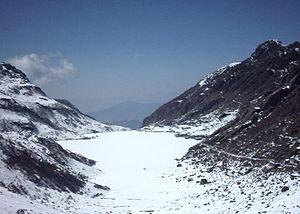
Le Lac Tsomgo, aussi connu sous les noms Lac Tsongmo ou Lac Changu, est un lac glaciaire situé dans le district du Sikkim oriental, dans l'État du Sikkim, en Inde, à environ 40 km de la capitale de l'État, Gangtok. Il se trouve à environ 3750 m d'altitude, et sa surface est gelée généralement de janvier à avril. Ce lac est révéré pour les couleurs changeantes qui se reflètent à la surface au fil des saisons, les croyances locales lui attribuant un pouvoir de prédiction de l'avenir, interprété par des moines bouddhistes.